Georgina Verbaan

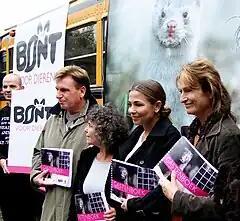
Verbaan (second from right) campaigning against fur in 2008.

In 2006, Verbaan, a vegetarian and anti-fur activist, began speaking in support of the "Party for the Animals" (PVDD). In the 2006 Dutch general election, she appeared on the PVDD's list, among other prominent Dutch celebrities, such as acclaimed writer Jan Wolkers. Verbaan received 1,337 votes, while the PVDD received enough votes to secure two seats in the House of Representatives. In 2016 Verbaan was again put on the election list of PVDD as a candidate.